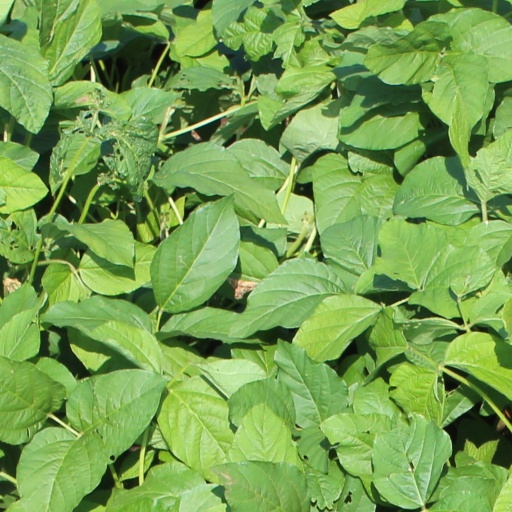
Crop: soybean